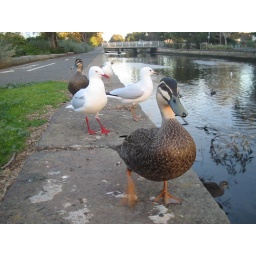
Some of the hundreds of ducks that now live around the Elwood canal across the road from me